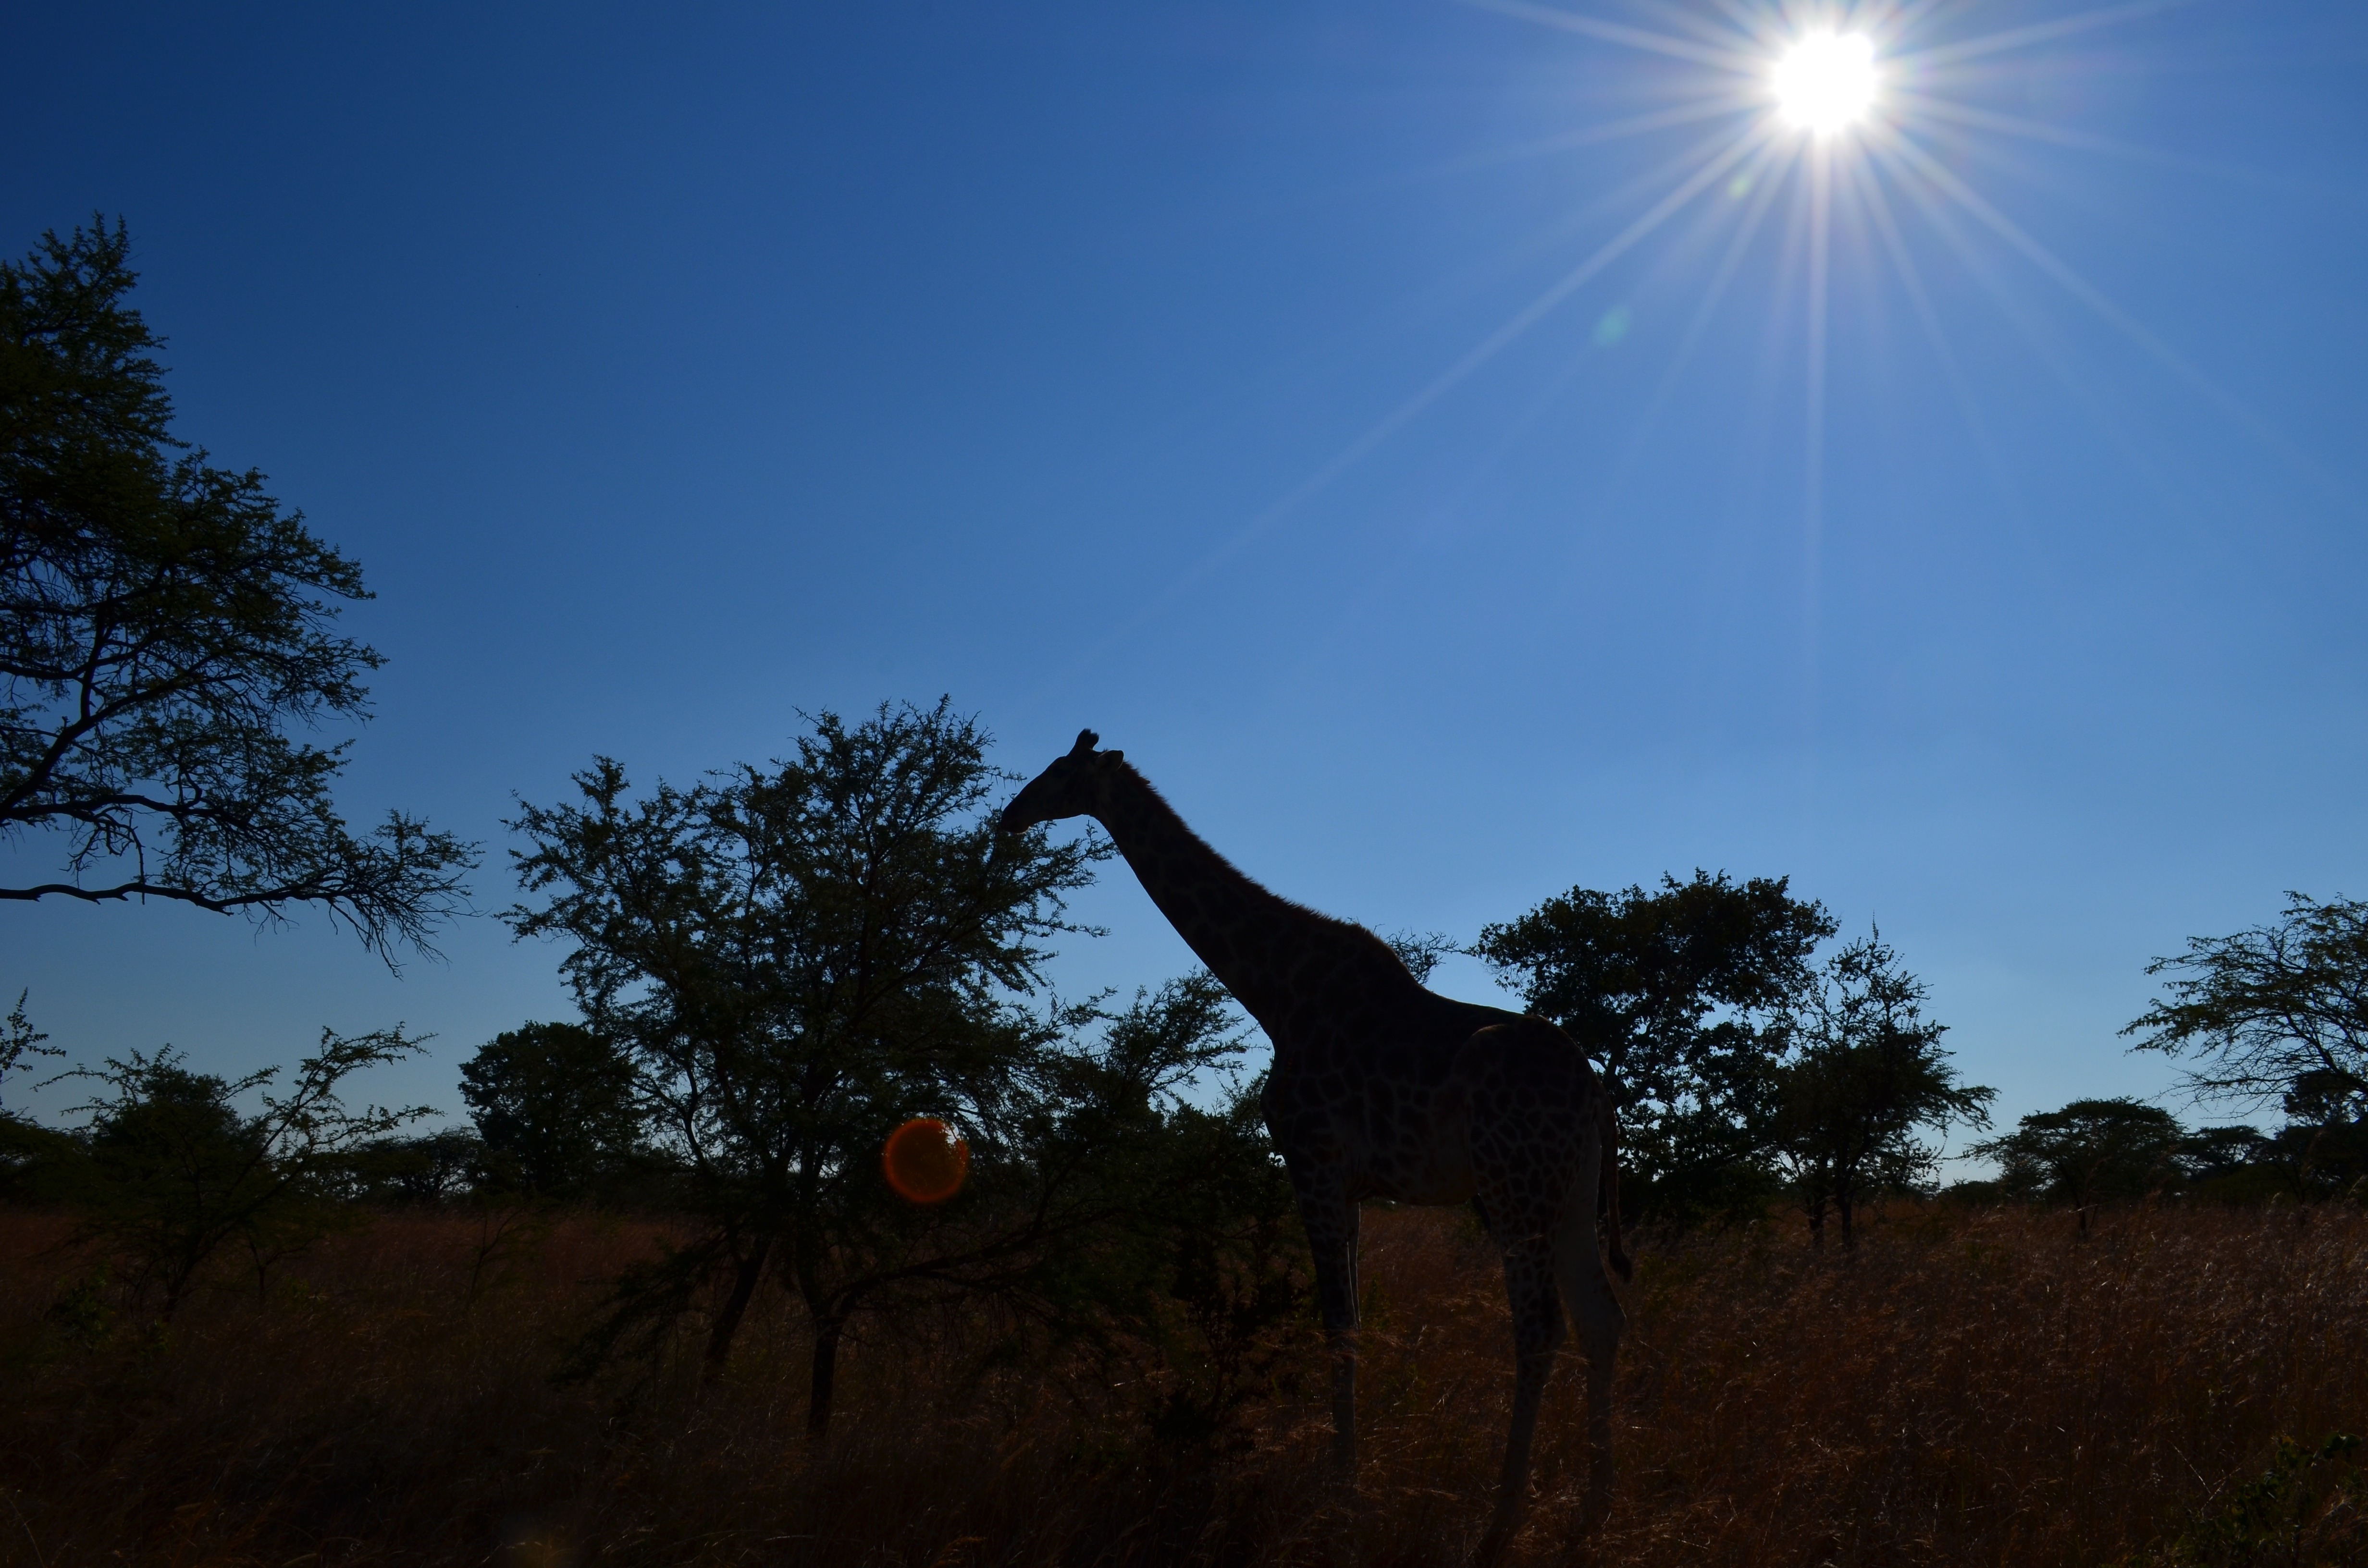
tree, nature, silhouette, sun, sunlight, adventure, animal, wildlife, wild, africa, savanna, wild animal, giraffe, zimbabwe, giraffidae